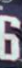
Number: 6